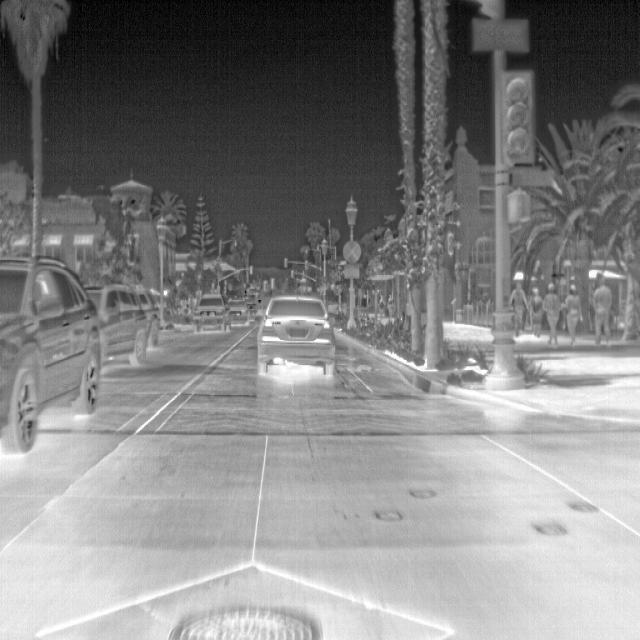
Detected objects:
label: person
label: person
label: person
label: person
label: person